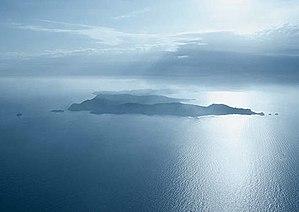
Ile Porquerolles
La Fondation Carmignac est une fondation d’entreprise axée sur la gestion d'une collection d'art contemporain, et celle d'un prix de photojournalisme.